VL85

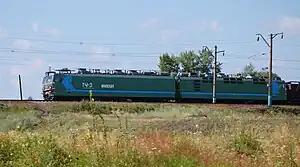

The VL85 is a Soviet (and later Russian) built electric mainline freight locomotive manufactured at the Novocherkassk Electric Locomotive Plant (NEVZ) and designed under the management of V.Ya.Sverdlov (ru:В.Я.Свердлов).